Eckert (crater)

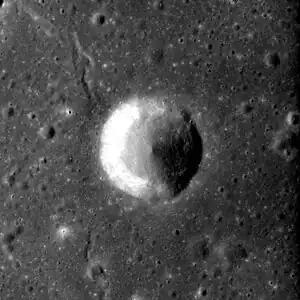
Apollo 17 image

Eckert is a tiny, isolated lunar impact crater in the northern part of the Mare Crisium (a circular region of relatively dark, flat material on the surface of the Moon). This crater forms a circular pit in the dark surface of the surrounding lunar mare. Just to the west is a wrinkle ridge in the mare surface, a feature that is prominent only under oblique lighting from the Sun. The nearest craters of note are Peirce to the west-northwest, and Picard to the southwest. Both of these craters lie in the Mare Crisium basin.